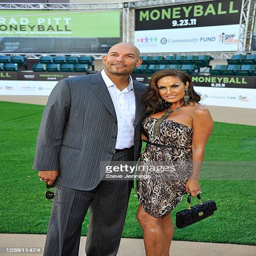
baseball player and person attend the premiere